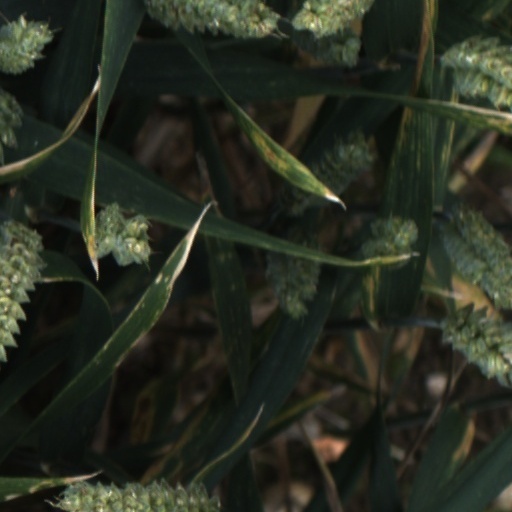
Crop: wheat